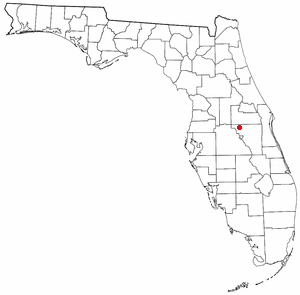
Kissimmee
Kissimmees beliggenhed i Florida
Kissimmee er en amerikansk by og administrativt centrum i det amerikanske county Osceola County, i staten Florida. I 2000 havde byen et indbyggertal på 60.894.